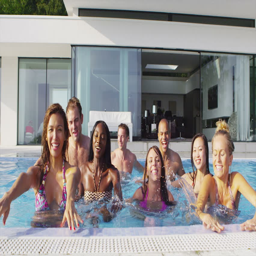
portrait of happy smiling friends in the water at summer pool party .